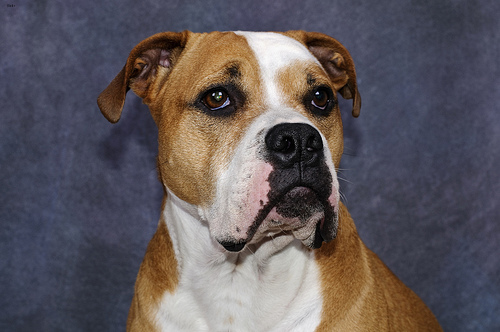
Animal: dog
Breed: american_bulldog